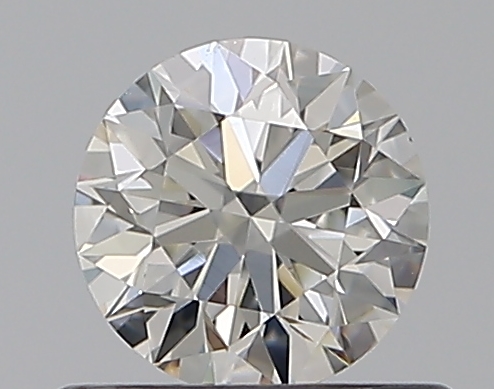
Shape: round
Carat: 0.5
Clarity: VVS2
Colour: H
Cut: EX
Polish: EX
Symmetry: EX
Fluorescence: F
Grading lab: GIA
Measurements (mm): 5.05 x 5.07 x 3.15